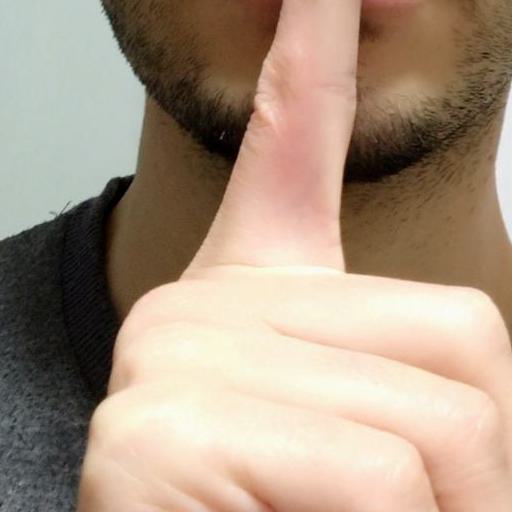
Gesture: mute